Rhenish gulden

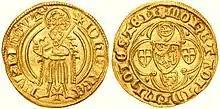
Gold "gulden" of Mainz Elector and Archbishop John II of Nassau (minted around 1400 in Höchst)

The Rhenish "gulden" or "florin" began in 1354 as a copy of the Florentine "florin" (weight th a Cologne Mark of gold, 23 karats fine, or 3.43 g fine gold). However, by the early 15th century it has lost nearly one quarter of its gold content. In 1419 it was th a Cologne Mark of gold, 19 karats fine; hence 2.76 g fine gold.